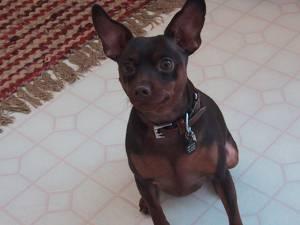
Breed: miniature pinscher